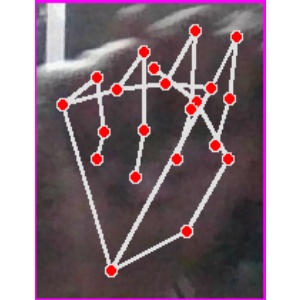
अक्षर: न